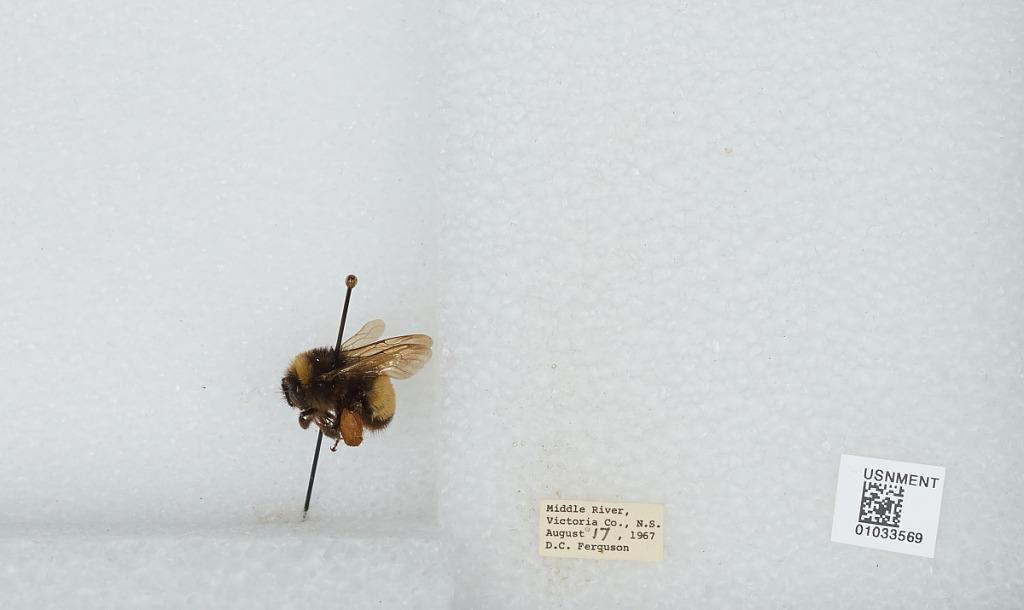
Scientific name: Bombus (Bombus) terricola Kirby
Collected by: D. Ferguson
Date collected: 1967-8-17
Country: Canada
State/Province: Nova Scotia
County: Victoria
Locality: Middle River
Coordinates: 44.5672, -64.2914